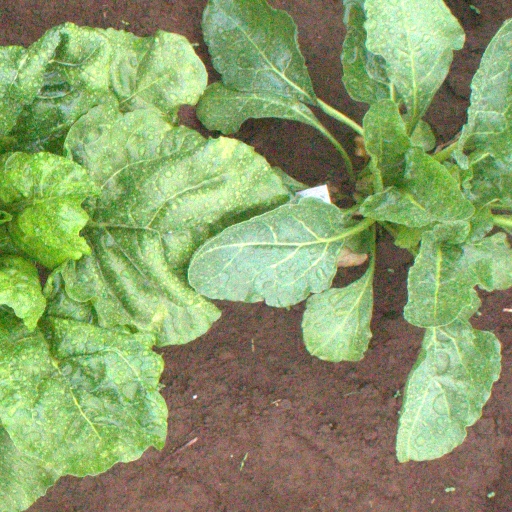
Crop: sugar beet